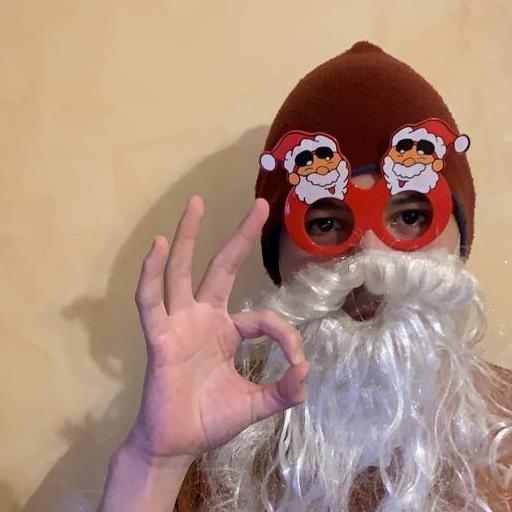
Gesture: ok